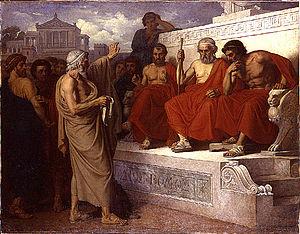
Cette page recense les lauréats du prix de Rome en peinture, récompense inaugurée en 1663, et de façon officielle en 1667, par l'Académie royale de peinture et de sculpture à Paris, et supprimée par une réforme, après 1968.